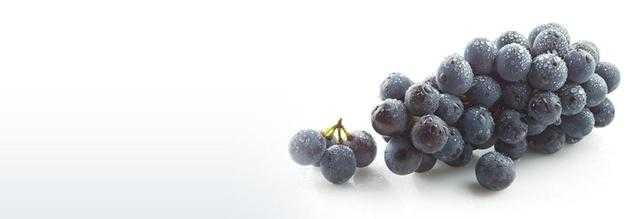
Label: Grapes